Pierre Andrieu

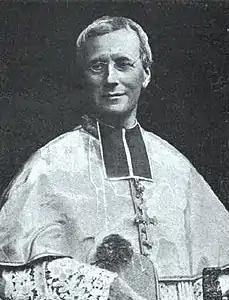
The then-bishop pictured on 21 January 1907.

Pierre-Paulin Andrieu (7 December 1849 – 15 February 1935) was a French Cardinal of the Roman Catholic Church and archbishop of Bordeaux et Bazes.